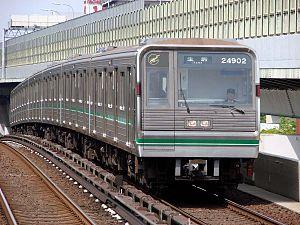
La série 20 du métro municipal d'Osaka est un type de rame automotrice présent sur de nombreuses lignes du métro d'Osaka. Depuis la privatisation en 2018, les rames appartiennent à la compagnie Osaka Metro.
La ligne Chūō est une ligne du métro d'Osaka au Japon. Elle relie la station de Cosmosquare à celle de Nagata. Longue de 17,9 km, elle traverse Osaka d'ouest en est en passant par les arrondissements de Suminoe, Minato, Nishi, Chūō et Higashinari, puis elle dessert la ville de Higashiōsaka. Sur les cartes, sa couleur est verte et est identifiée avec la lettre C.